List of Afghanistan Twenty20 International cricketers

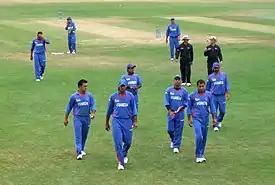
Nine men in a field wearing a blue outfit. Two men wearing a black outfit, along with a cricket pitch in the background, can be seen.

A T20I is an international cricket match between two teams that have official Twenty20 International status, as determined by the International Cricket Council. It is played under the rules of Twenty20 cricket and is the shortest form of the game. Afghanistan played its first T20I match on 1 February 2010, against Ireland, losing the match by 5 wickets. Their first win came three days later in their second T20I match, which was against Canada, with Afghanistan winning by 5 wickets with one ball remaining.